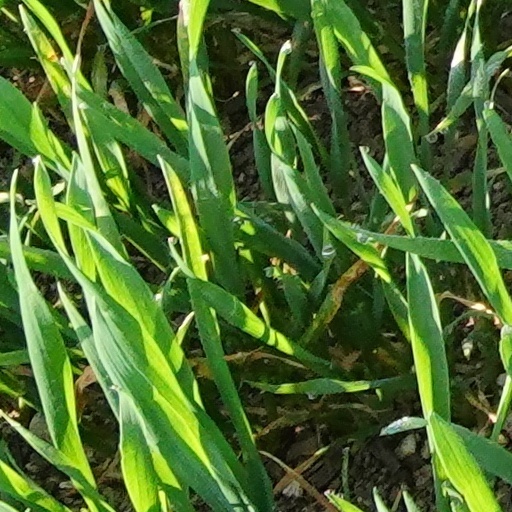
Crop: wheat